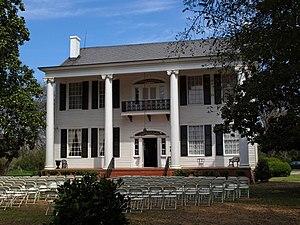
Le comté d'Autauga est un comté des États-Unis, situé dans l'État de l'Alabama. Selon le Bureau du recensement des États-Unis, sa population était de 43 671 habitants en 2000. Le siège du comté est Prattville.